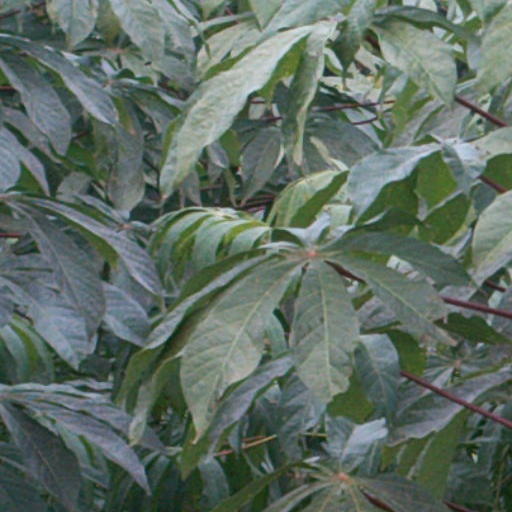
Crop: cassava